Huguenot-Walloon half dollar

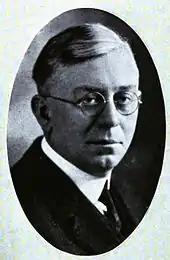
Rev. John Baer Stoudt

Vestal stated that he could not support the bill as introduced because it did not designate who should order the coins, but Gernerd indicated that the Fifth National Bank of New York had agreed to act in that capacity. Stoudt appeared before the committee, explaining that his commission planned a design with the arrival of the "Nieuw Nederlandt" for one side, and for the other, Peter Minuit purchasing Manhattan from the Native Americans. New Jersey Congressman Ernest R. Ackerman briefly addressed the committee in support, noting that the coins would likely be retained as souvenirs, to the profit of the government. West Virginia's Wells Goodykoontz also spoke in favor. The witnesses, all urging passage of the bill, concluded with a number of local pastors, led by E. O. Watson, secretary of the Federal Council of Churches. On February 10, 1923, Vestal issued a report recommending that the bill pass with an amendment adding the bank as the ordering organization.